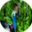
Label: bird